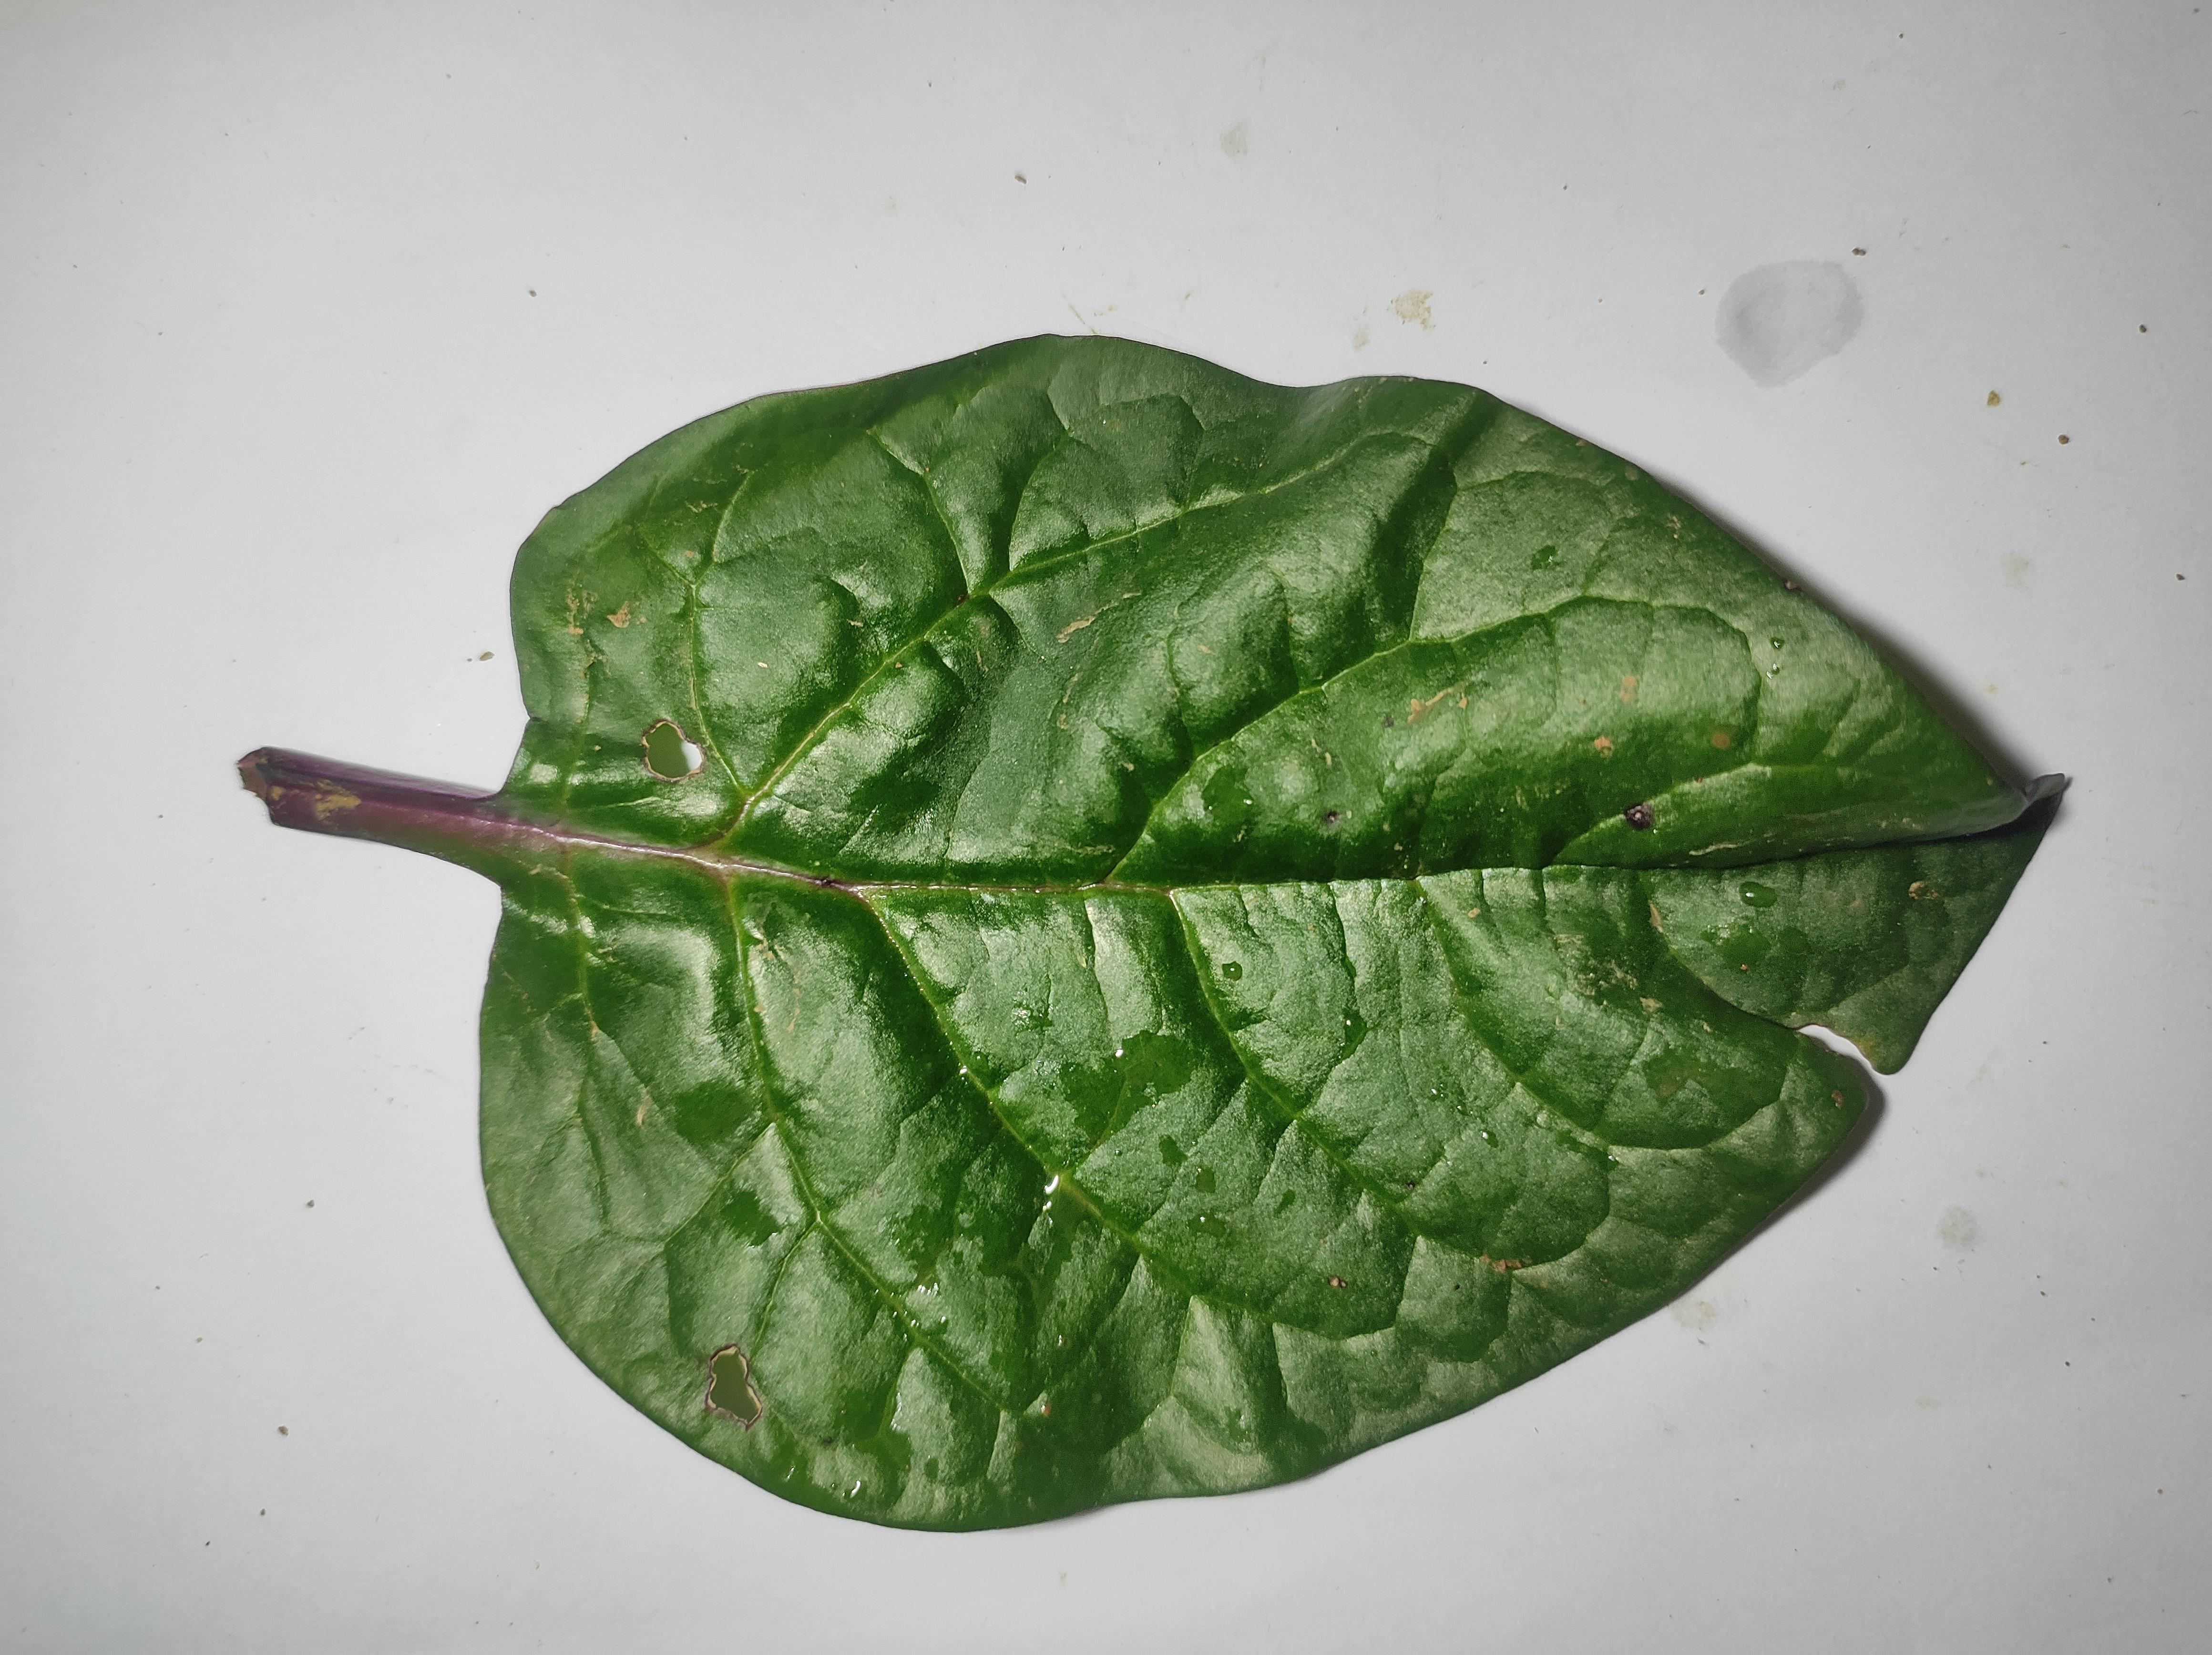
Label: straw_mite